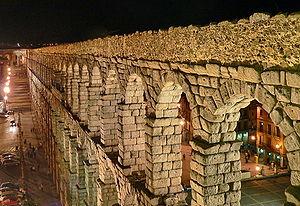
L’aqueduc de Ségovie, Espagne, a été édifié dans la deuxième moitié du Iᵉʳ siècle ou au début du IIᵉ siècle, du règne de Claude à celui de Trajan, selon les avis.